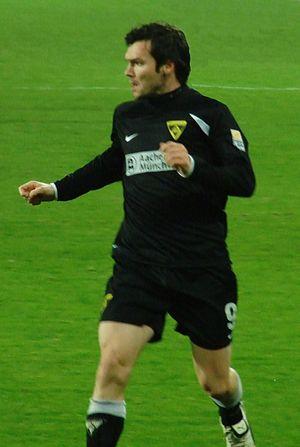
Benjamin Auer est un joueur de football allemand qui joue au poste d'attaquant.